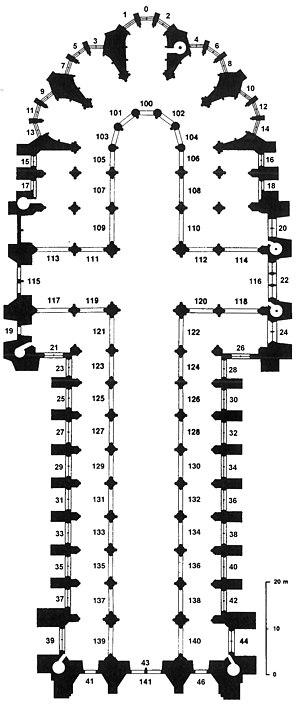
Plan de la cathédrale Notre-Dame de Reims avec la numérotation des baies selon le Corpus Vitrearum.ermission=
La cathédrale Notre-Dame de Reims est une cathédrale catholique romaine située à Reims, dans le département français de la Marne, en région Grand Est. Elle est connue pour avoir été, à partir du XIᵉ siècle, le lieu de la quasi-totalité des sacres des rois de France.